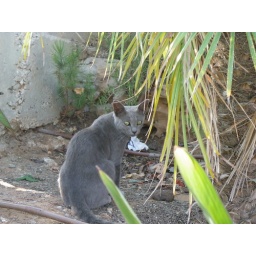
A cat walking through the streets of Jerusalem.Taken by Anna James.